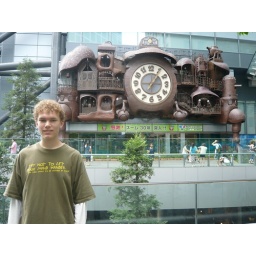
A clock designed by Hayao Miyazaki for the Nippon Television building